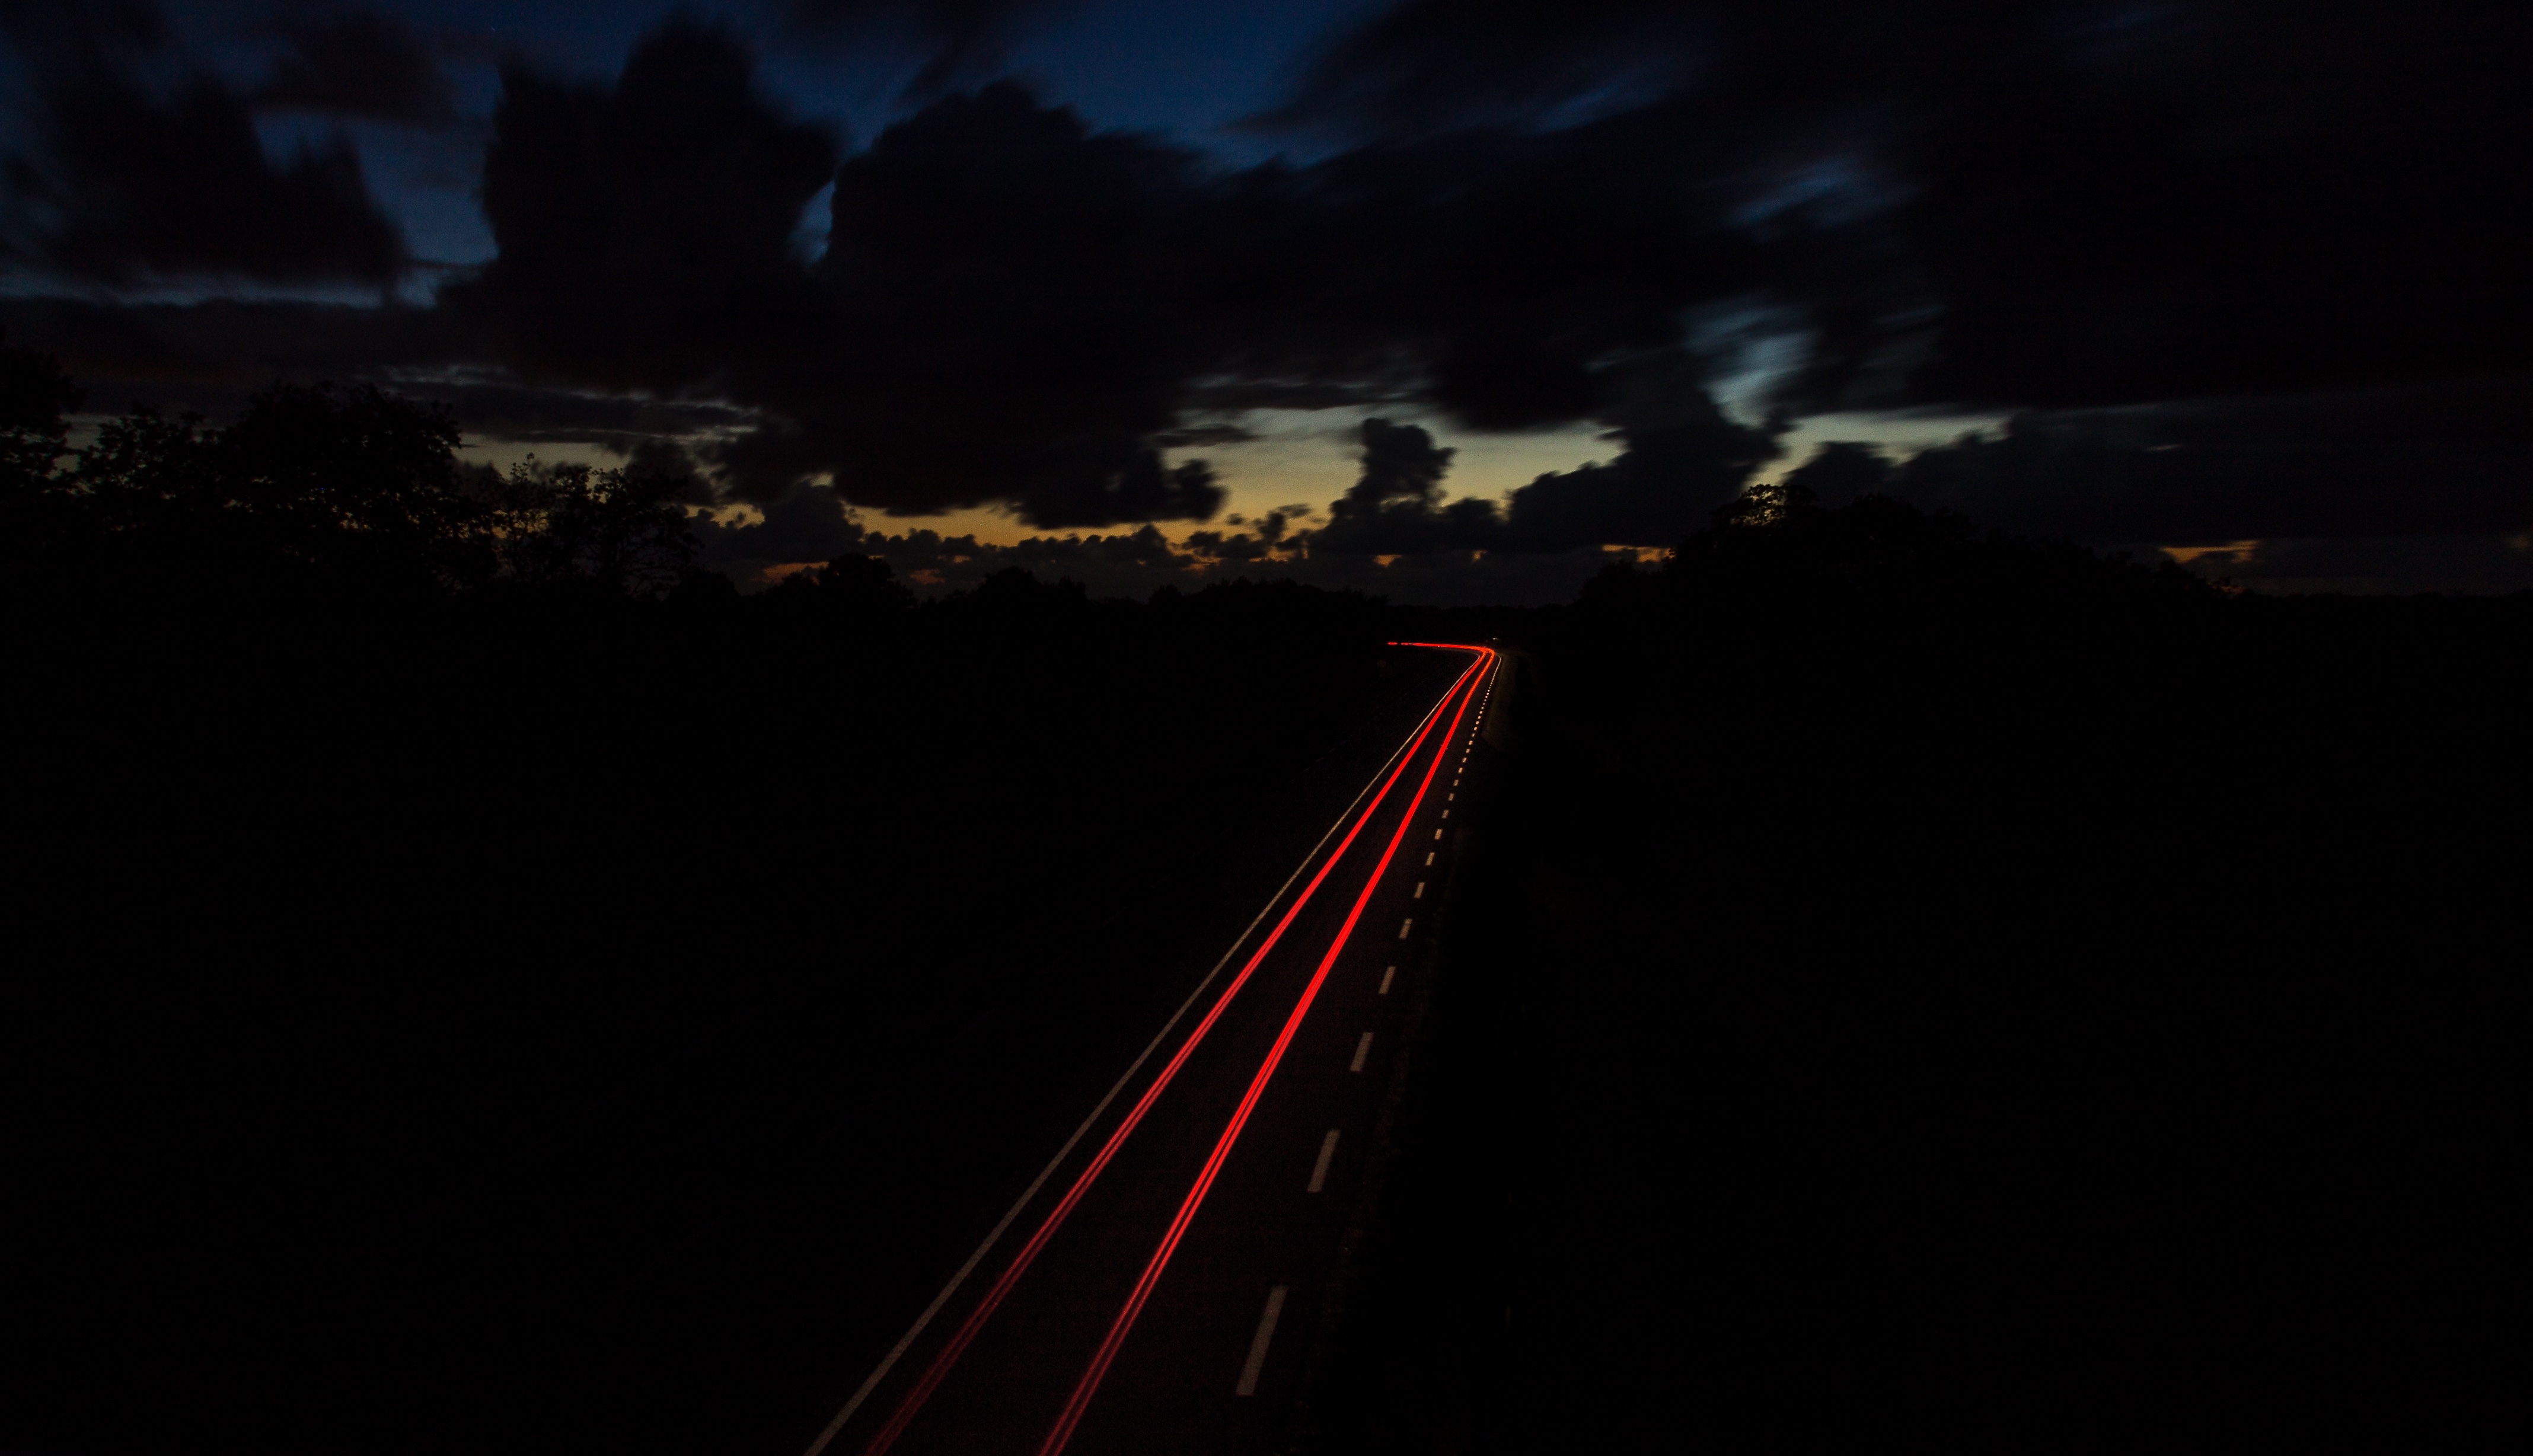
light, cloud, sky, night, sunlight, dawn, atmosphere, dusk, evening, reflection, darkness, atmosphere of earth